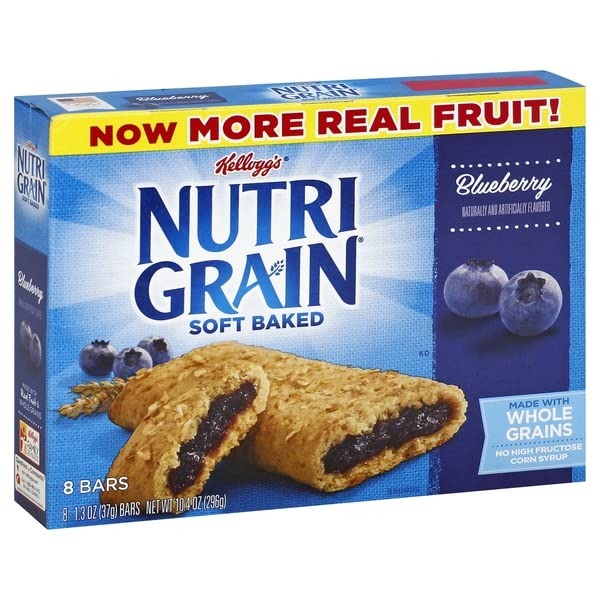
Item Name: BarsNutrigrnBlueberry
Product Description: Snack-Nut-Bars
Value: 10.0
Unit: Ounce

Price: 6.245